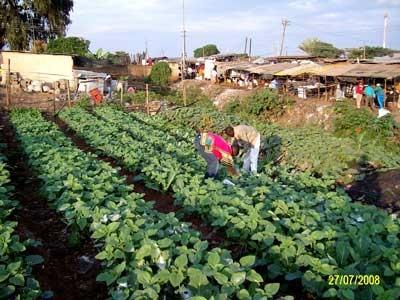
Bustani kubwa iliyopandwa  zao la mbogamboga, huku wakulima wawili wakiwa wanafanya kazi kwa kushirikiana  kung'oa magugu yaliyojiotea katika bustani hiyo iliyokua kando ya barabara.